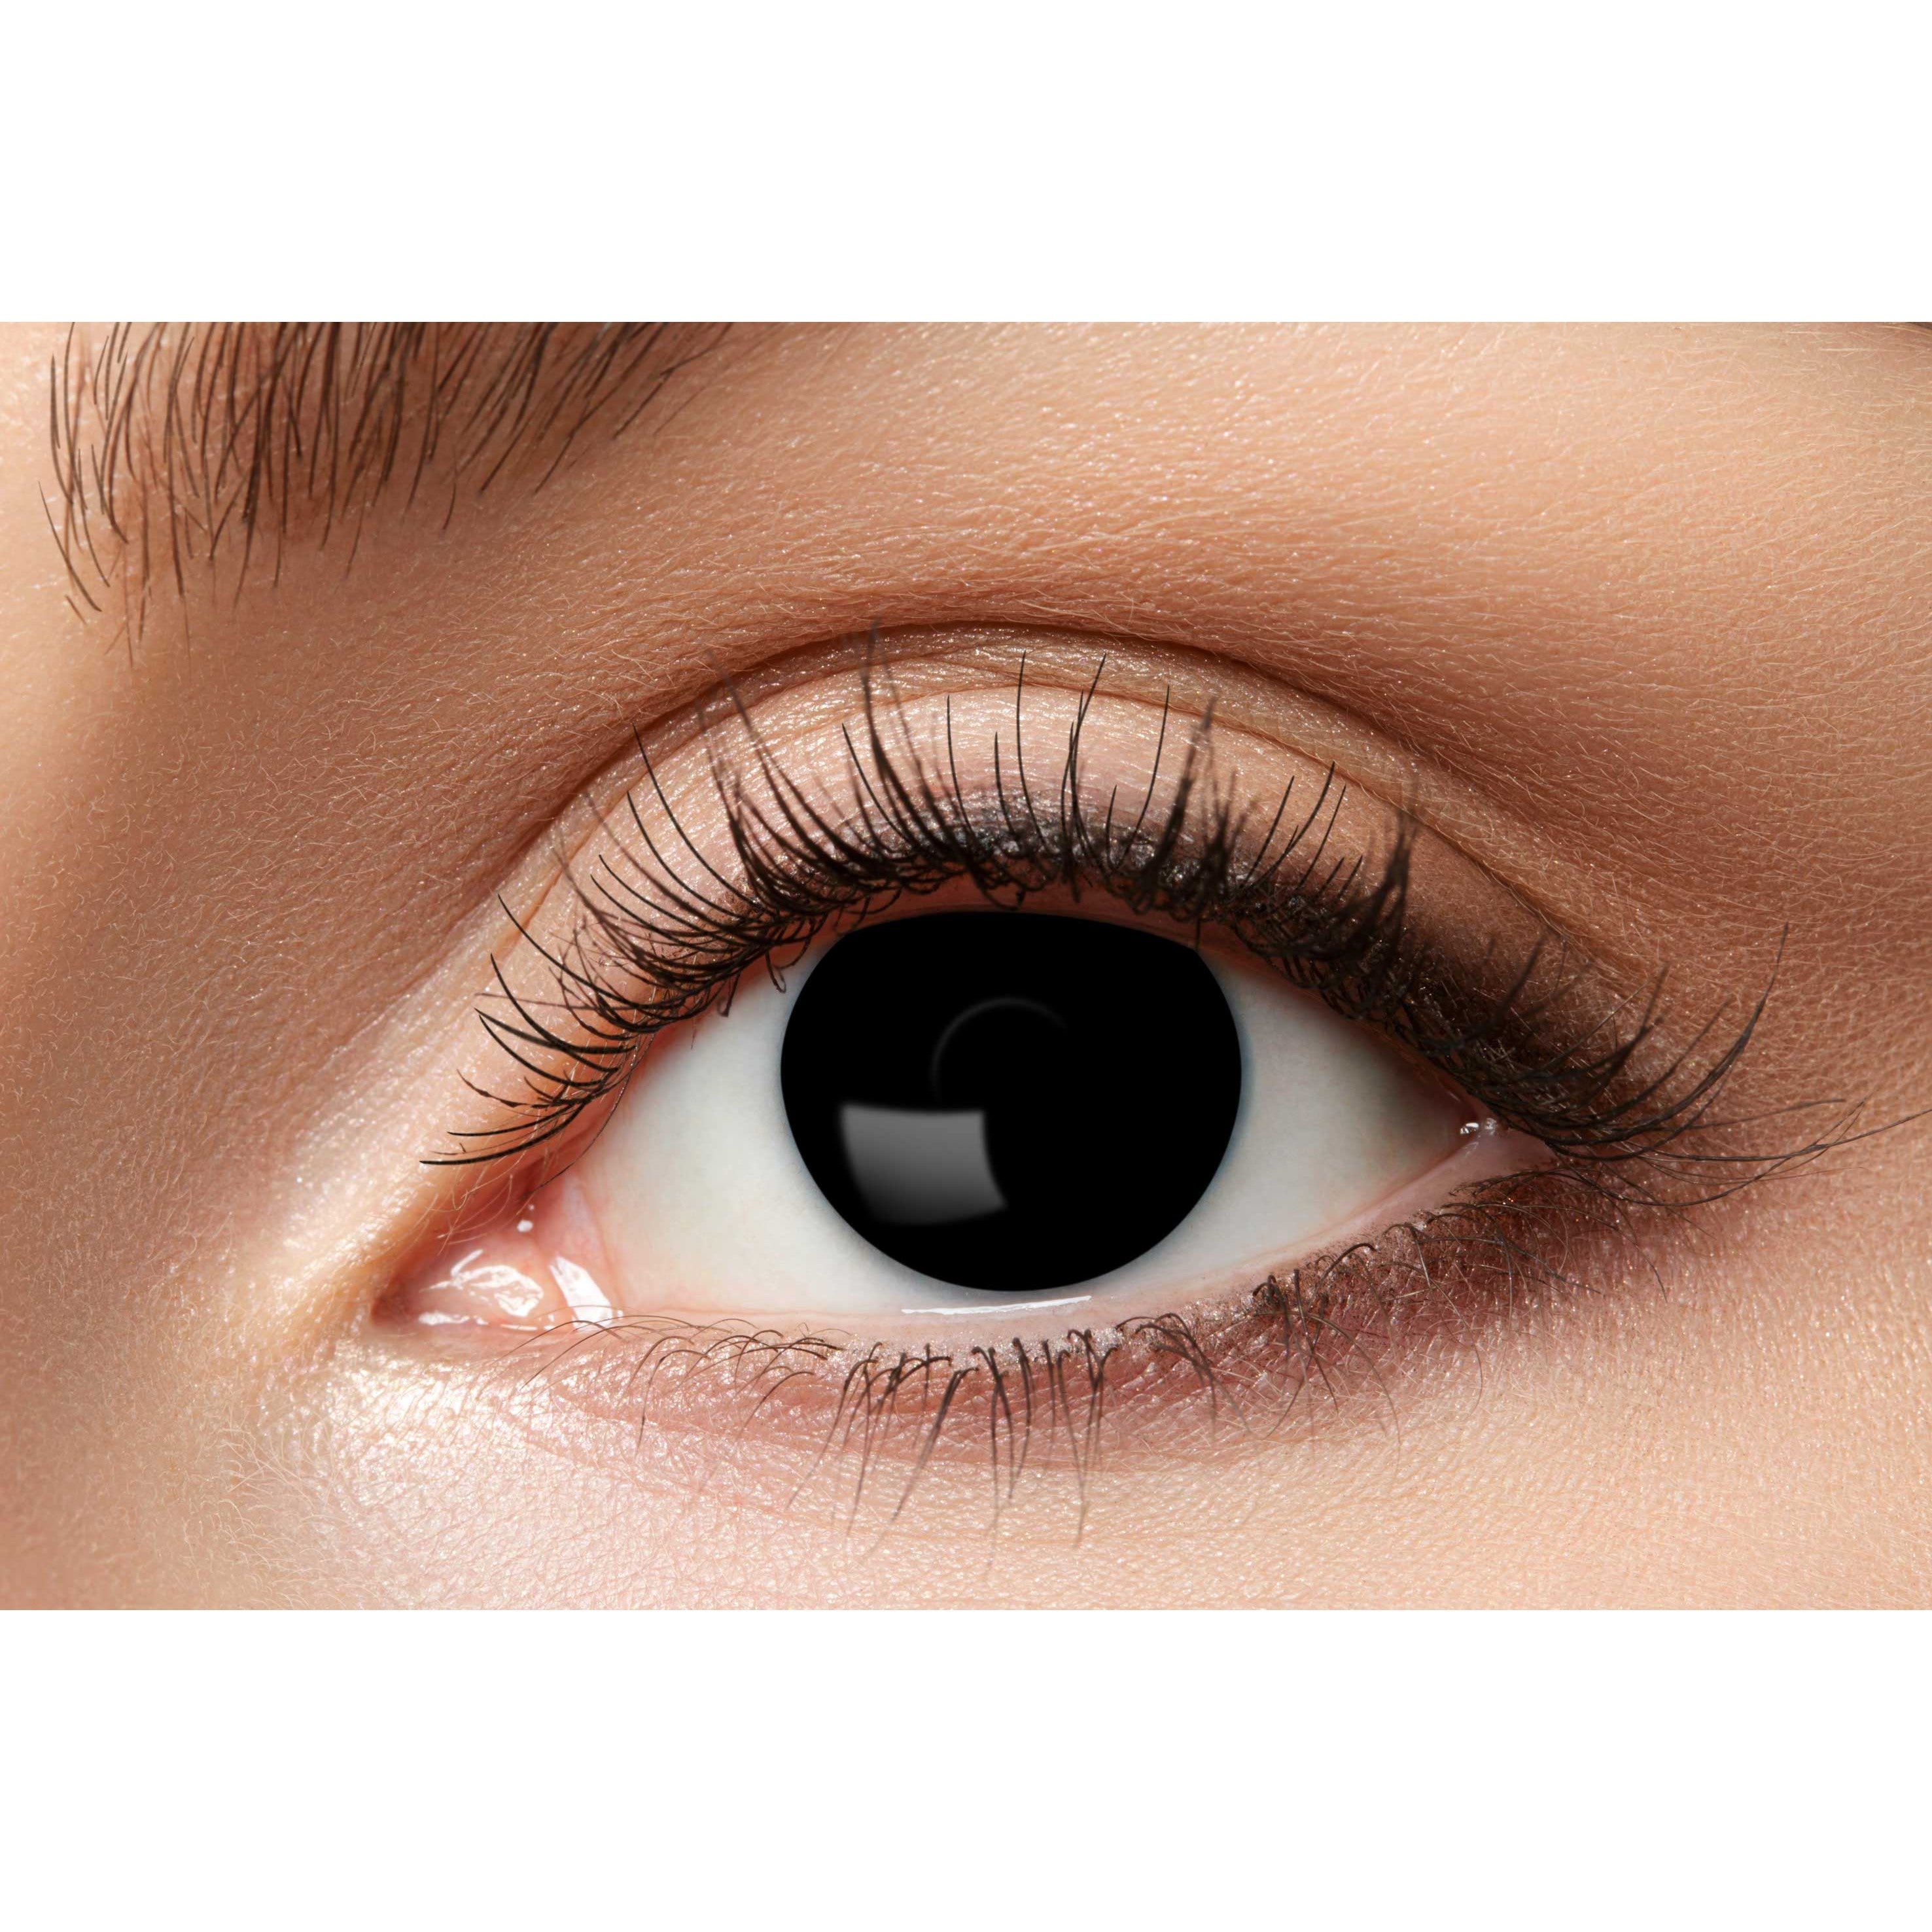
Schwarze Hexe Kontaktlinsen | Wochenlinsen
Diese schwarzen Hexen Kontaktlinsen sind ein wahrer Blickfang. Du kannst sie eine Woche tragen. Die Wochenlinsen erfüllen höchste Qualitätstandards. Sie sind nicht nur unglaublich beeindruckend im Design, sondern auch äußerst bequem zu tragen. Wir legen großen Wert auf die Gesundheit und Sicherheit deiner Augen, daher sind unsere Linsen aus hochwertigen Materialien gefertigt und einfach in der Anwendung. Ganz gleich, ob du ein aufregendes Cosplay planst, einen besonderen Anlass feierst oder einfach nur deinen Alltags-Look aufpeppen möchtest, unsere Wochenlinsen werden deinen Erwartungen gerecht. Bestelle noch heute und erlebe, wie du dich mit unseren Linsen von der Masse abhebst!Dreischichtige Linsen in Optikerqualität Hergestellt im Sandwich-Verfahren Entsprechen den CH/EU-Vorschriften ISO-zertifiziert Starke Deckkraft (für helle und dunkle Augen geeignet) Das Tragen der Linsen erfolgt auf eigene Gefahr. Linsen können nicht zurückgegeben werden! Für die Reinigung und Aufbewahrung brauchst du immer Kontaktlinsen-Aufbewahrungslösung und einen Aufbewahrungsbehälter - bestelle diese also am besten gleich bei uns mit. Generell solltest du die Gebrauchsanweisung für Kontaktlinsen sorgfältig lesen, bevor du sie zum ersten Mal verwendest, und deinen Optiker oder Augenarzt fragen, wenn du Fragen hast. Wir raten völlig unerfahrenen Kunden ohne vorherige professionelle Ausbildung von der Verwendung von Kontaktlinsen ab. In der Regel können die Linsen das Sichtfeld einschränken. Deshalb sollten die Linsen nicht bei der Arbeit, beim Autofahren oder ähnlichen Tätigkeiten verwendet werden. Die Linsen sind eine Einheitsgröße und haben keine Verschreibung. Es handelt sich um weiche Wochen, die mehrmals getragen werden können, aber natürlich nicht unbegrenzt.
Brand: Catcher
Category: Health & Beauty > Personal Care > Vision Care > Contact Lens Care > Contact Lenses > Weekly Contact Lenses